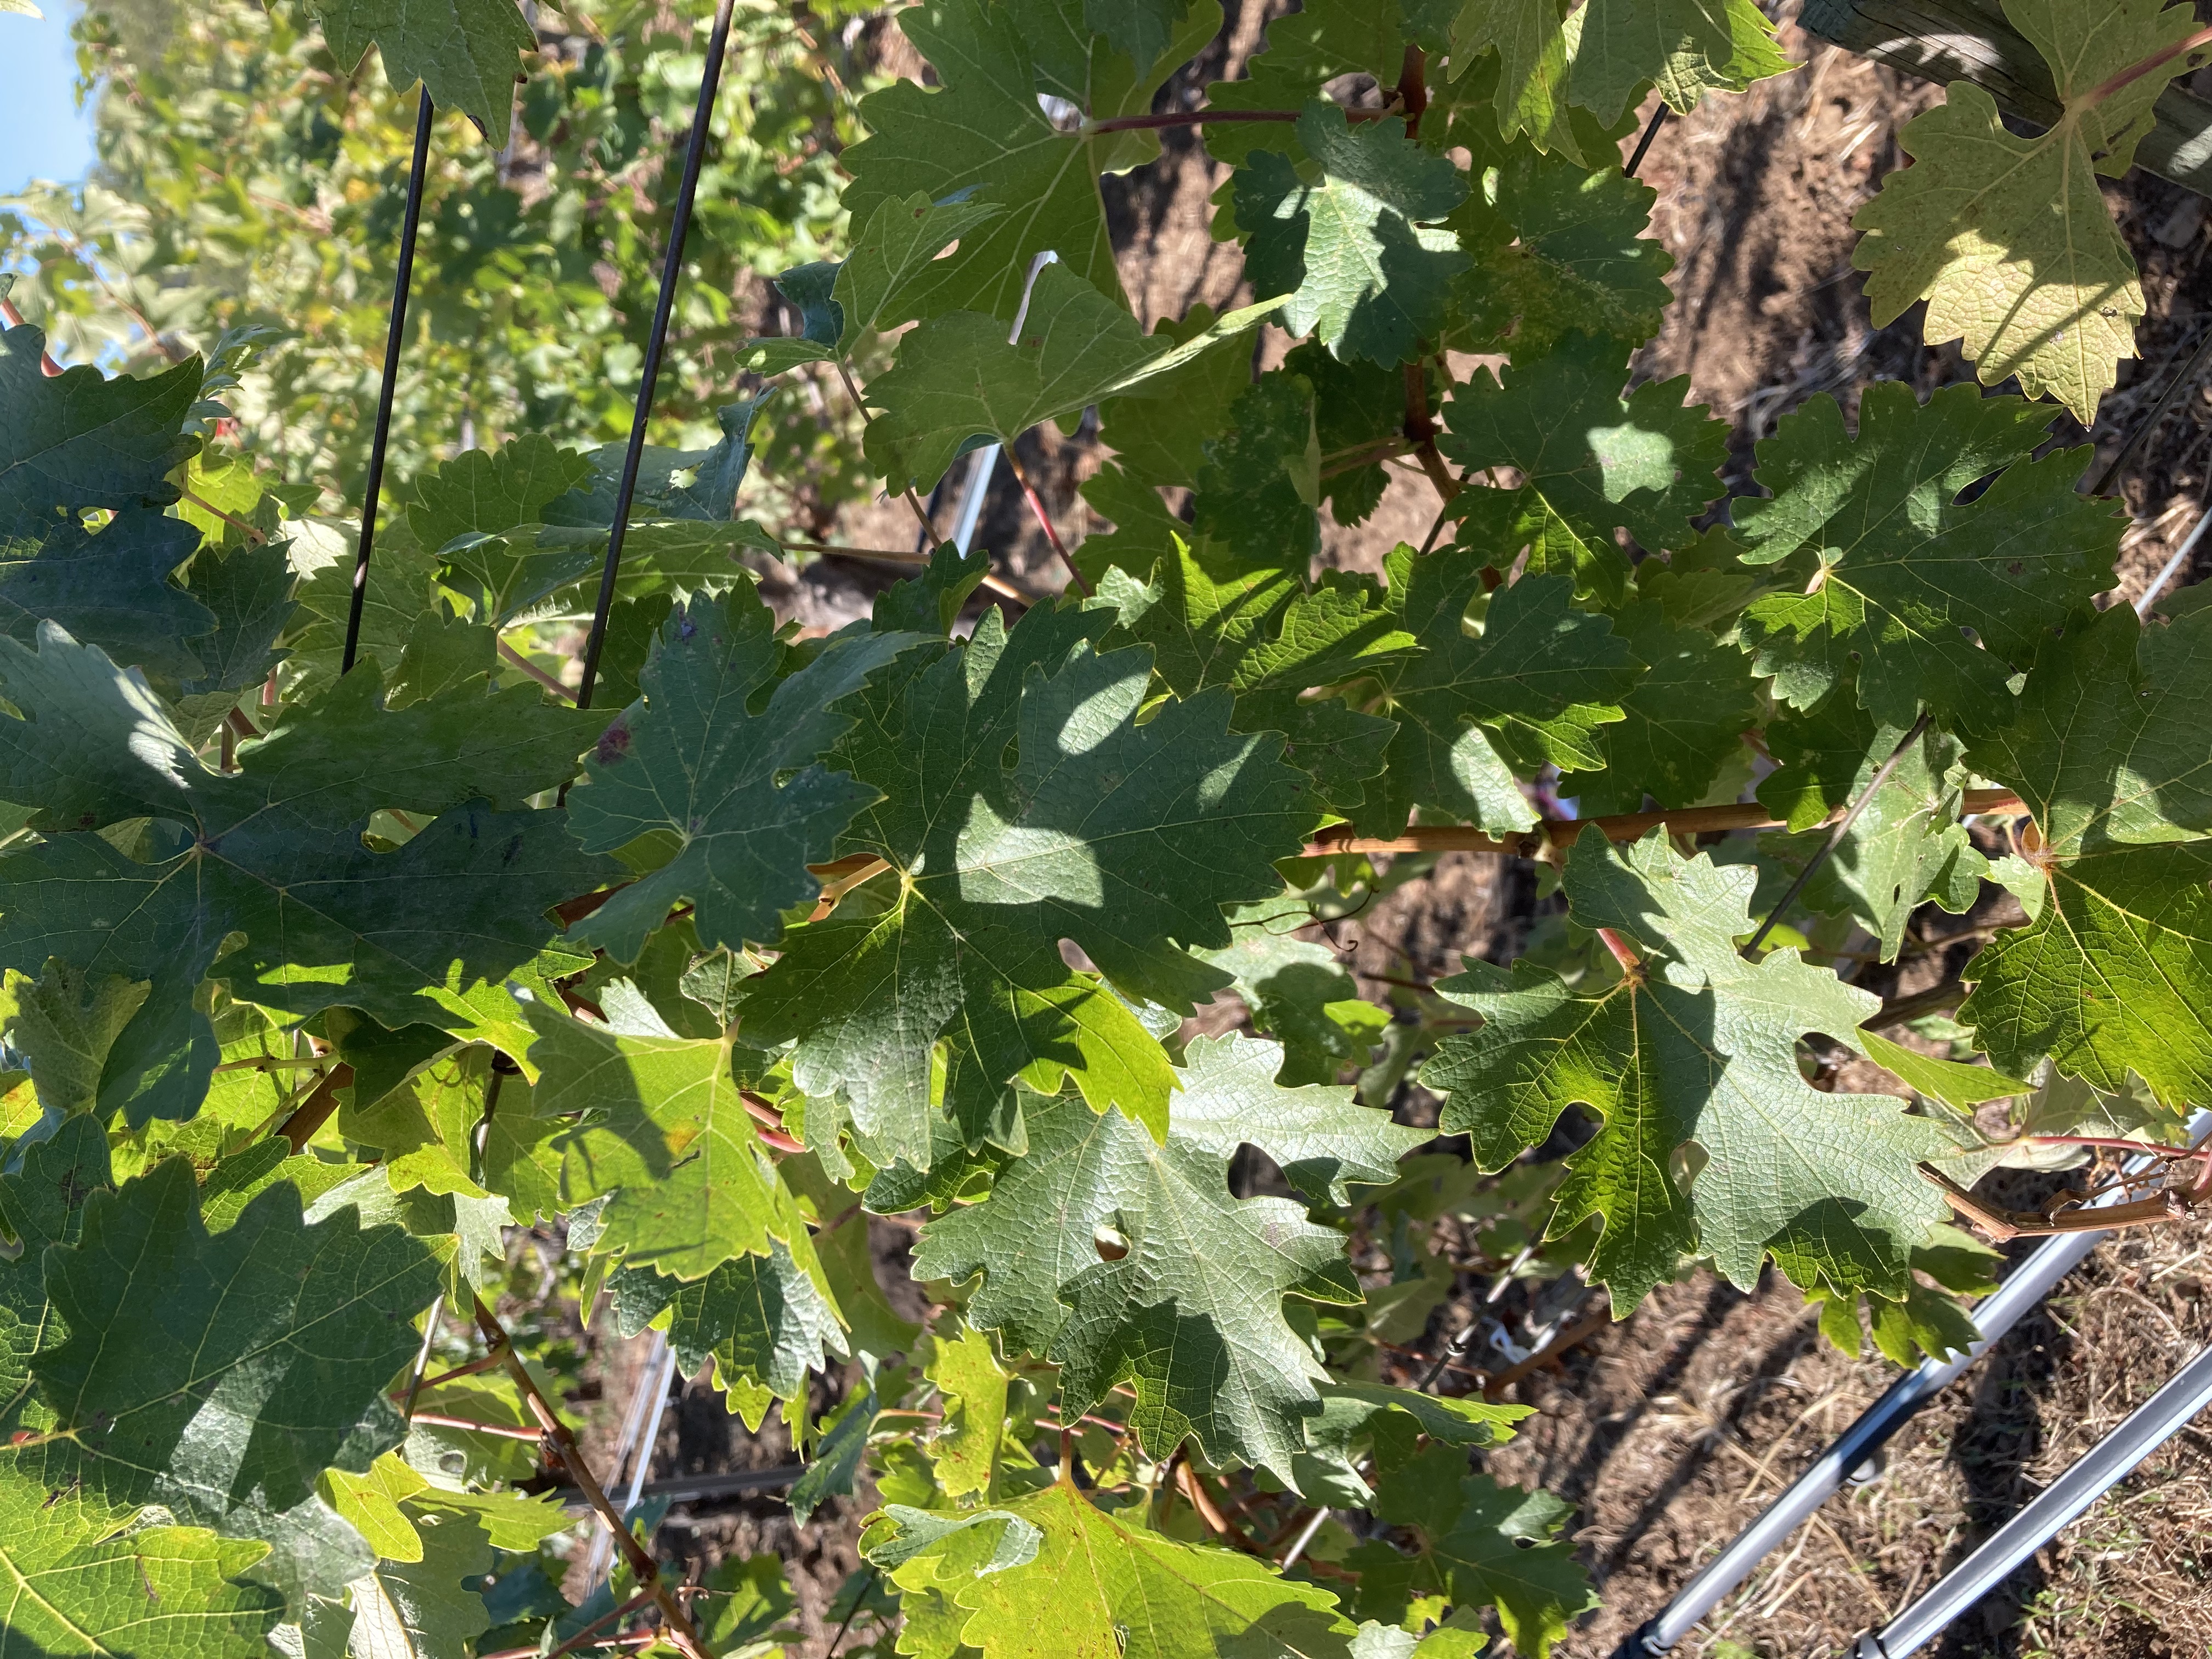
Label: No Virus